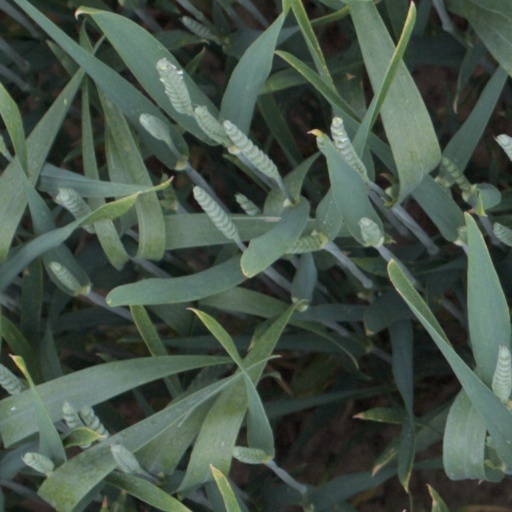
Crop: wheat